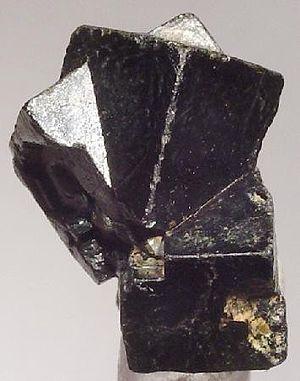
La thorianite est un minéral formé d'oxyde de thorium ThO₂ avec des traces de U, Ce, La, Pb et terres rares.